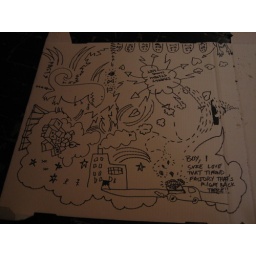
Drawn on a pizza box by Ben Syverson, Jon Cates and Jon Satrom